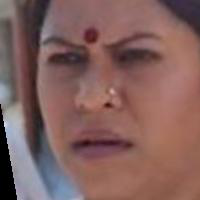
Age group: age 31-40